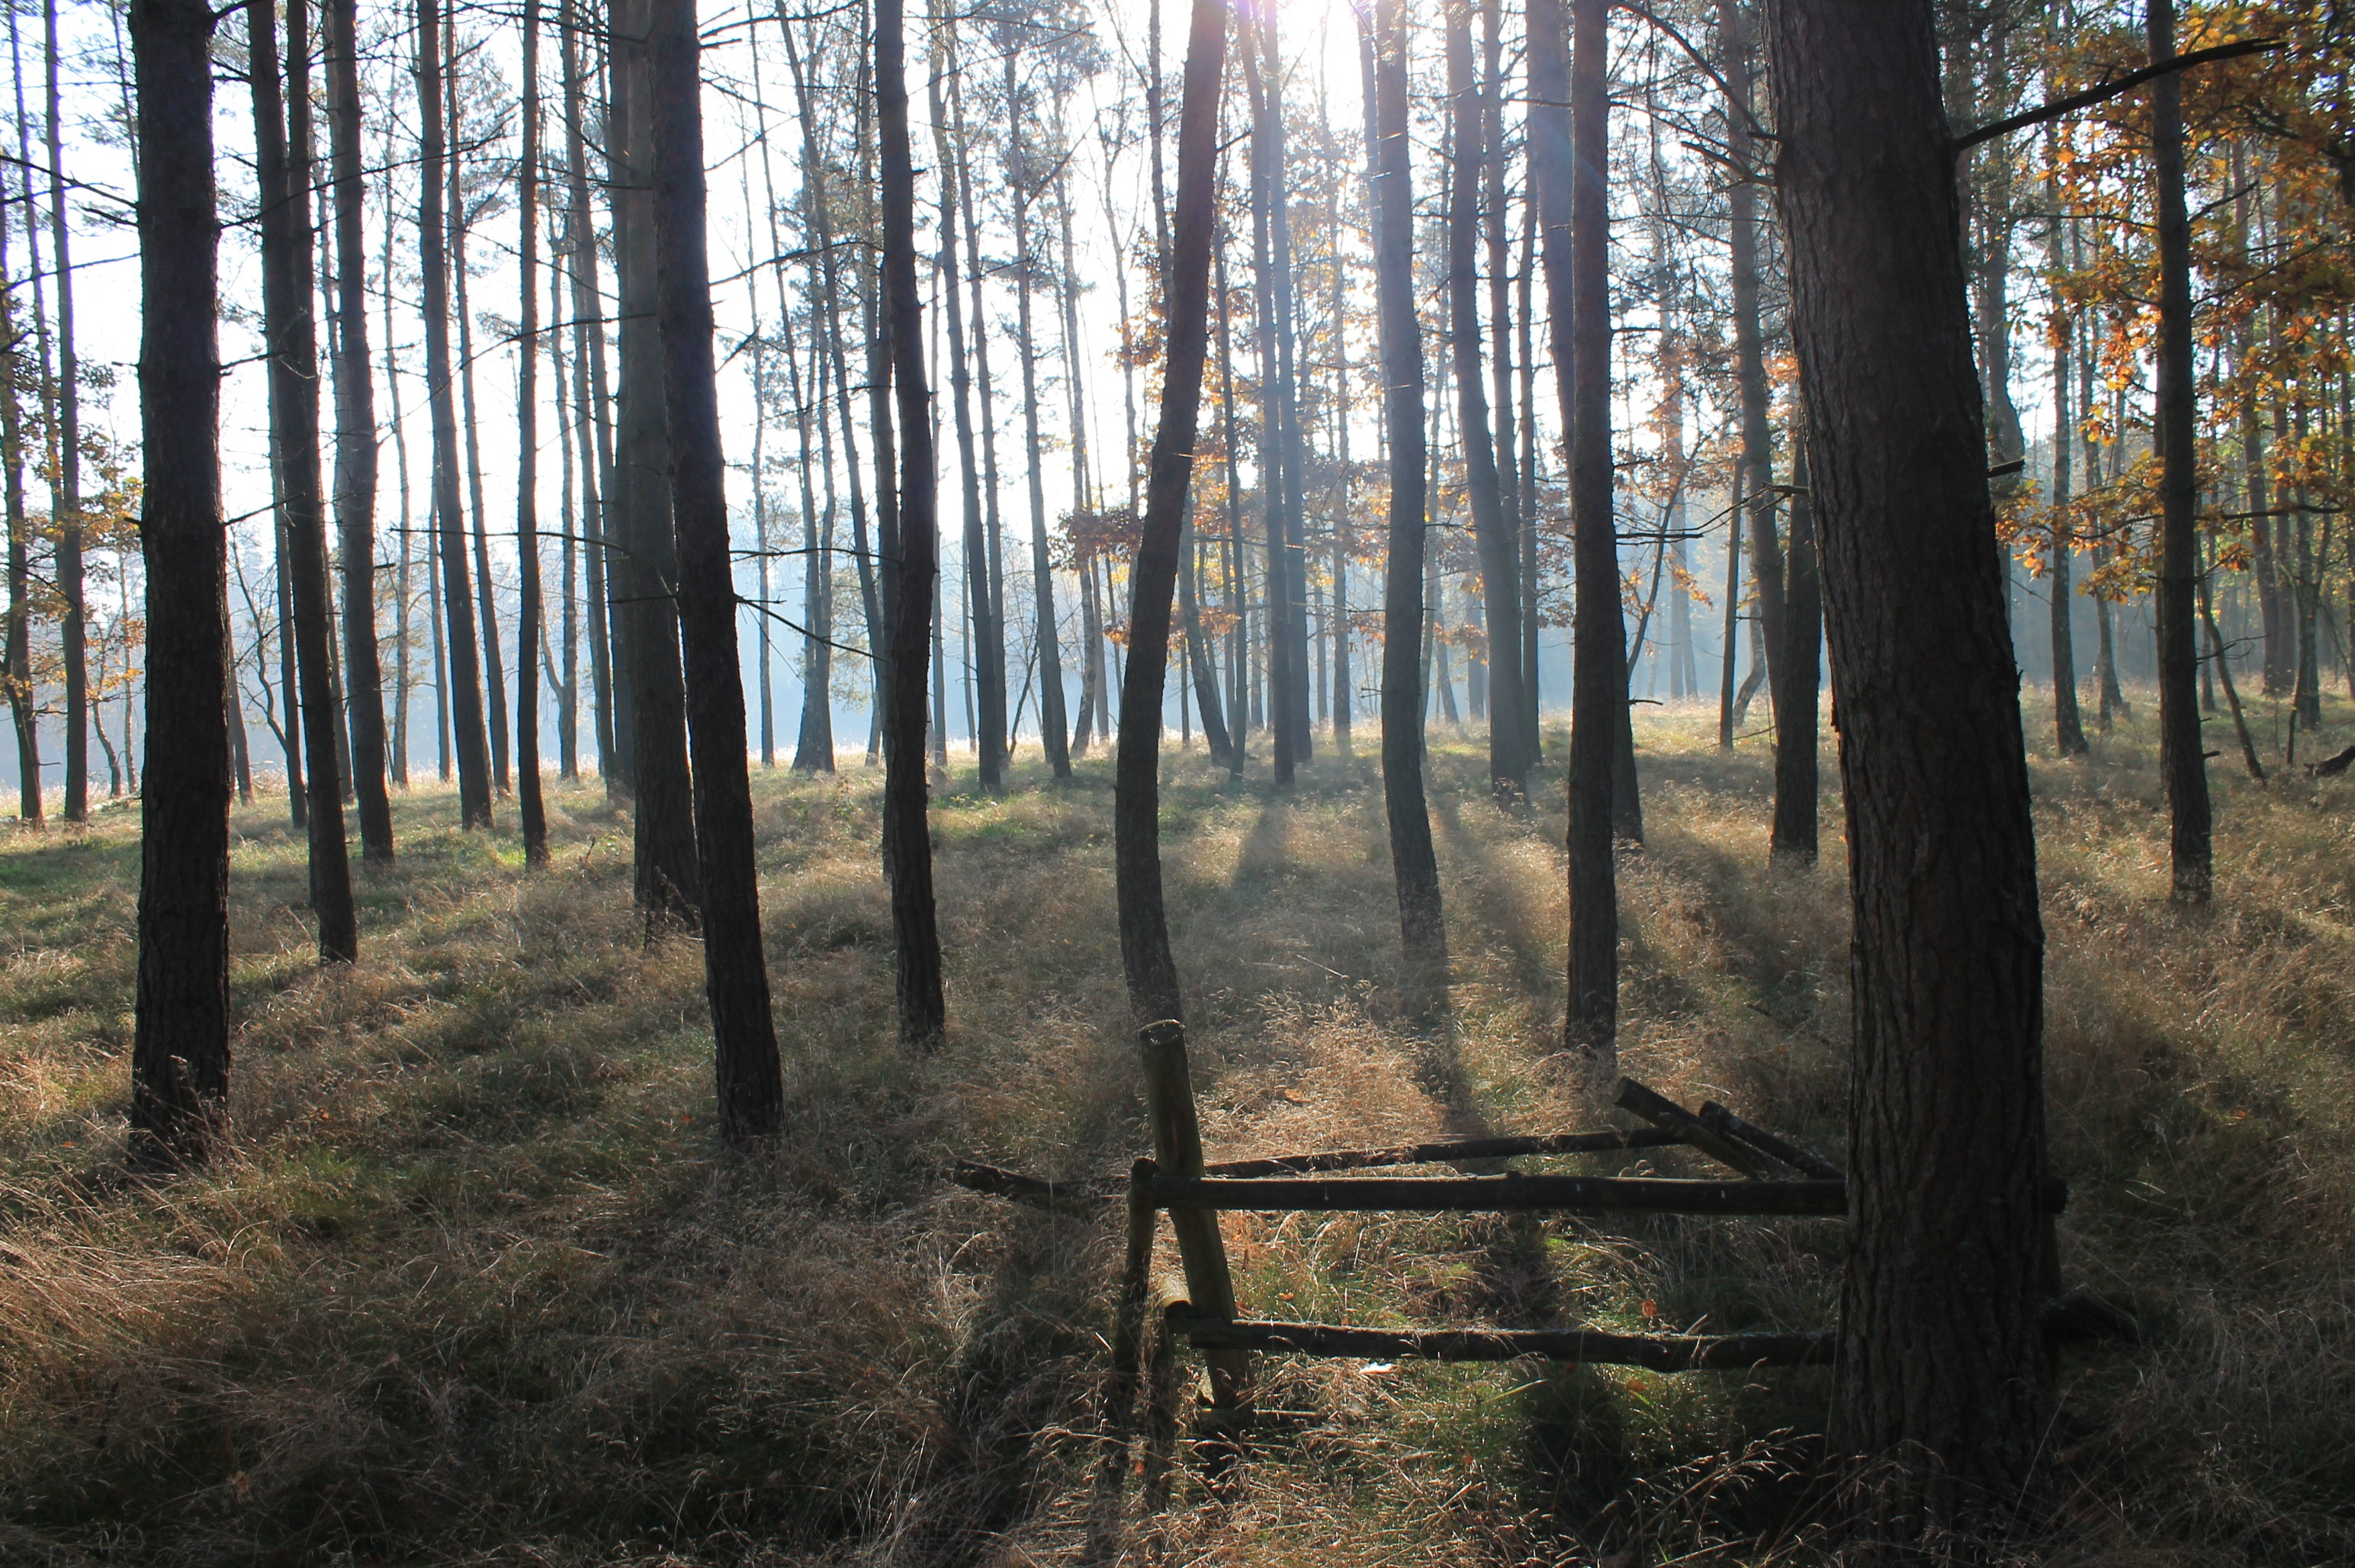
landscape, tree, nature, forest, wilderness, plant, wood, trail, sunlight, view, autumn, season, wetland, grove, woodland, habitat, ecosystem, spacer, biome, natural environment, atmospheric phenomenon, woody plant, temperate coniferous forest